Līlāvatī

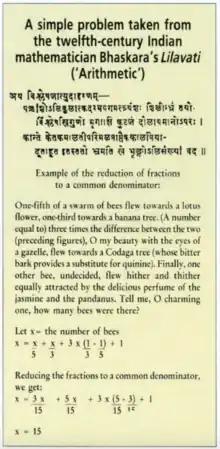
A problem from the Lilavati by Bhaskaracharya. Written in the 12th century. This appeared on page 18 of The Mathematical Mystery Tour by UNESCO in 1989.

Bhaskara II's book on arithmetic is the subject of interesting legends that assert that it was written for his daughter, Lilavati. As the story goes, the author had studied Lilavati's horoscope and predicted that she would remain both childless and unmarried. To avoid this fate, he ascertained an auspicious moment for his daughter's wedding. To alert his daughter at the correct time, he placed a cup with a small hole at the bottom of a vessel filled with water, arranged so that the cup would sink at the beginning of the propitious hour. He put the device in a room with a warning to Lilavati to not go near it. In her curiosity, though, she went to look at the device. A pearl from her bridal dress accidentally dropped into it, thus upsetting it. The auspicious moment for the wedding thus passed unnoticed leaving Bhaskara II devastated. Thus, he promised his daughter to write a book in her name, one that would remain till the end of time as a good name is akin to a second life.